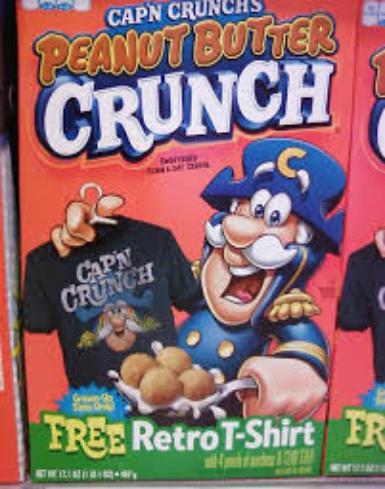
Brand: Cap'n Crunch
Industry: Food